Gabriel Gruber

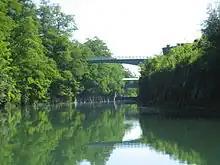
The Gruber canal

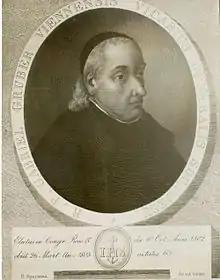
Gabriel Gruber at the end of his life

In 1768, he moved to Ljubljana, where from 1769 he taught mathematics, mechanics, hydraulics and engineering at the School of Mechanical Engineering. The school taught courses in shipbuilding, port devices and structures, and it was Gruber's wish to build a dockyard nearby. That enterprise proved to be prohibitively expensive. In time Gruber became an expert in hydrotechnology and architecture, and had also a basic knowledge of navigation and the history of seamanship.